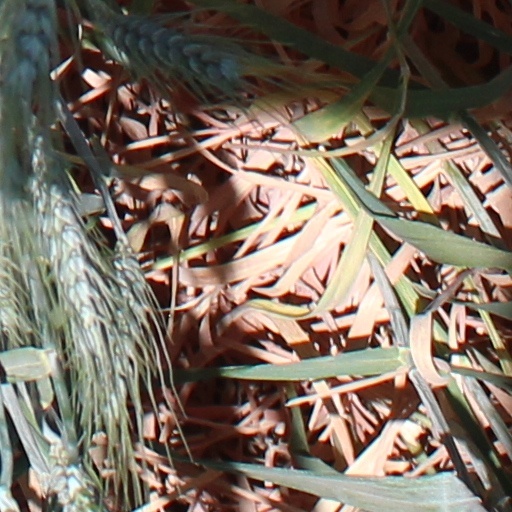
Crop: wheat